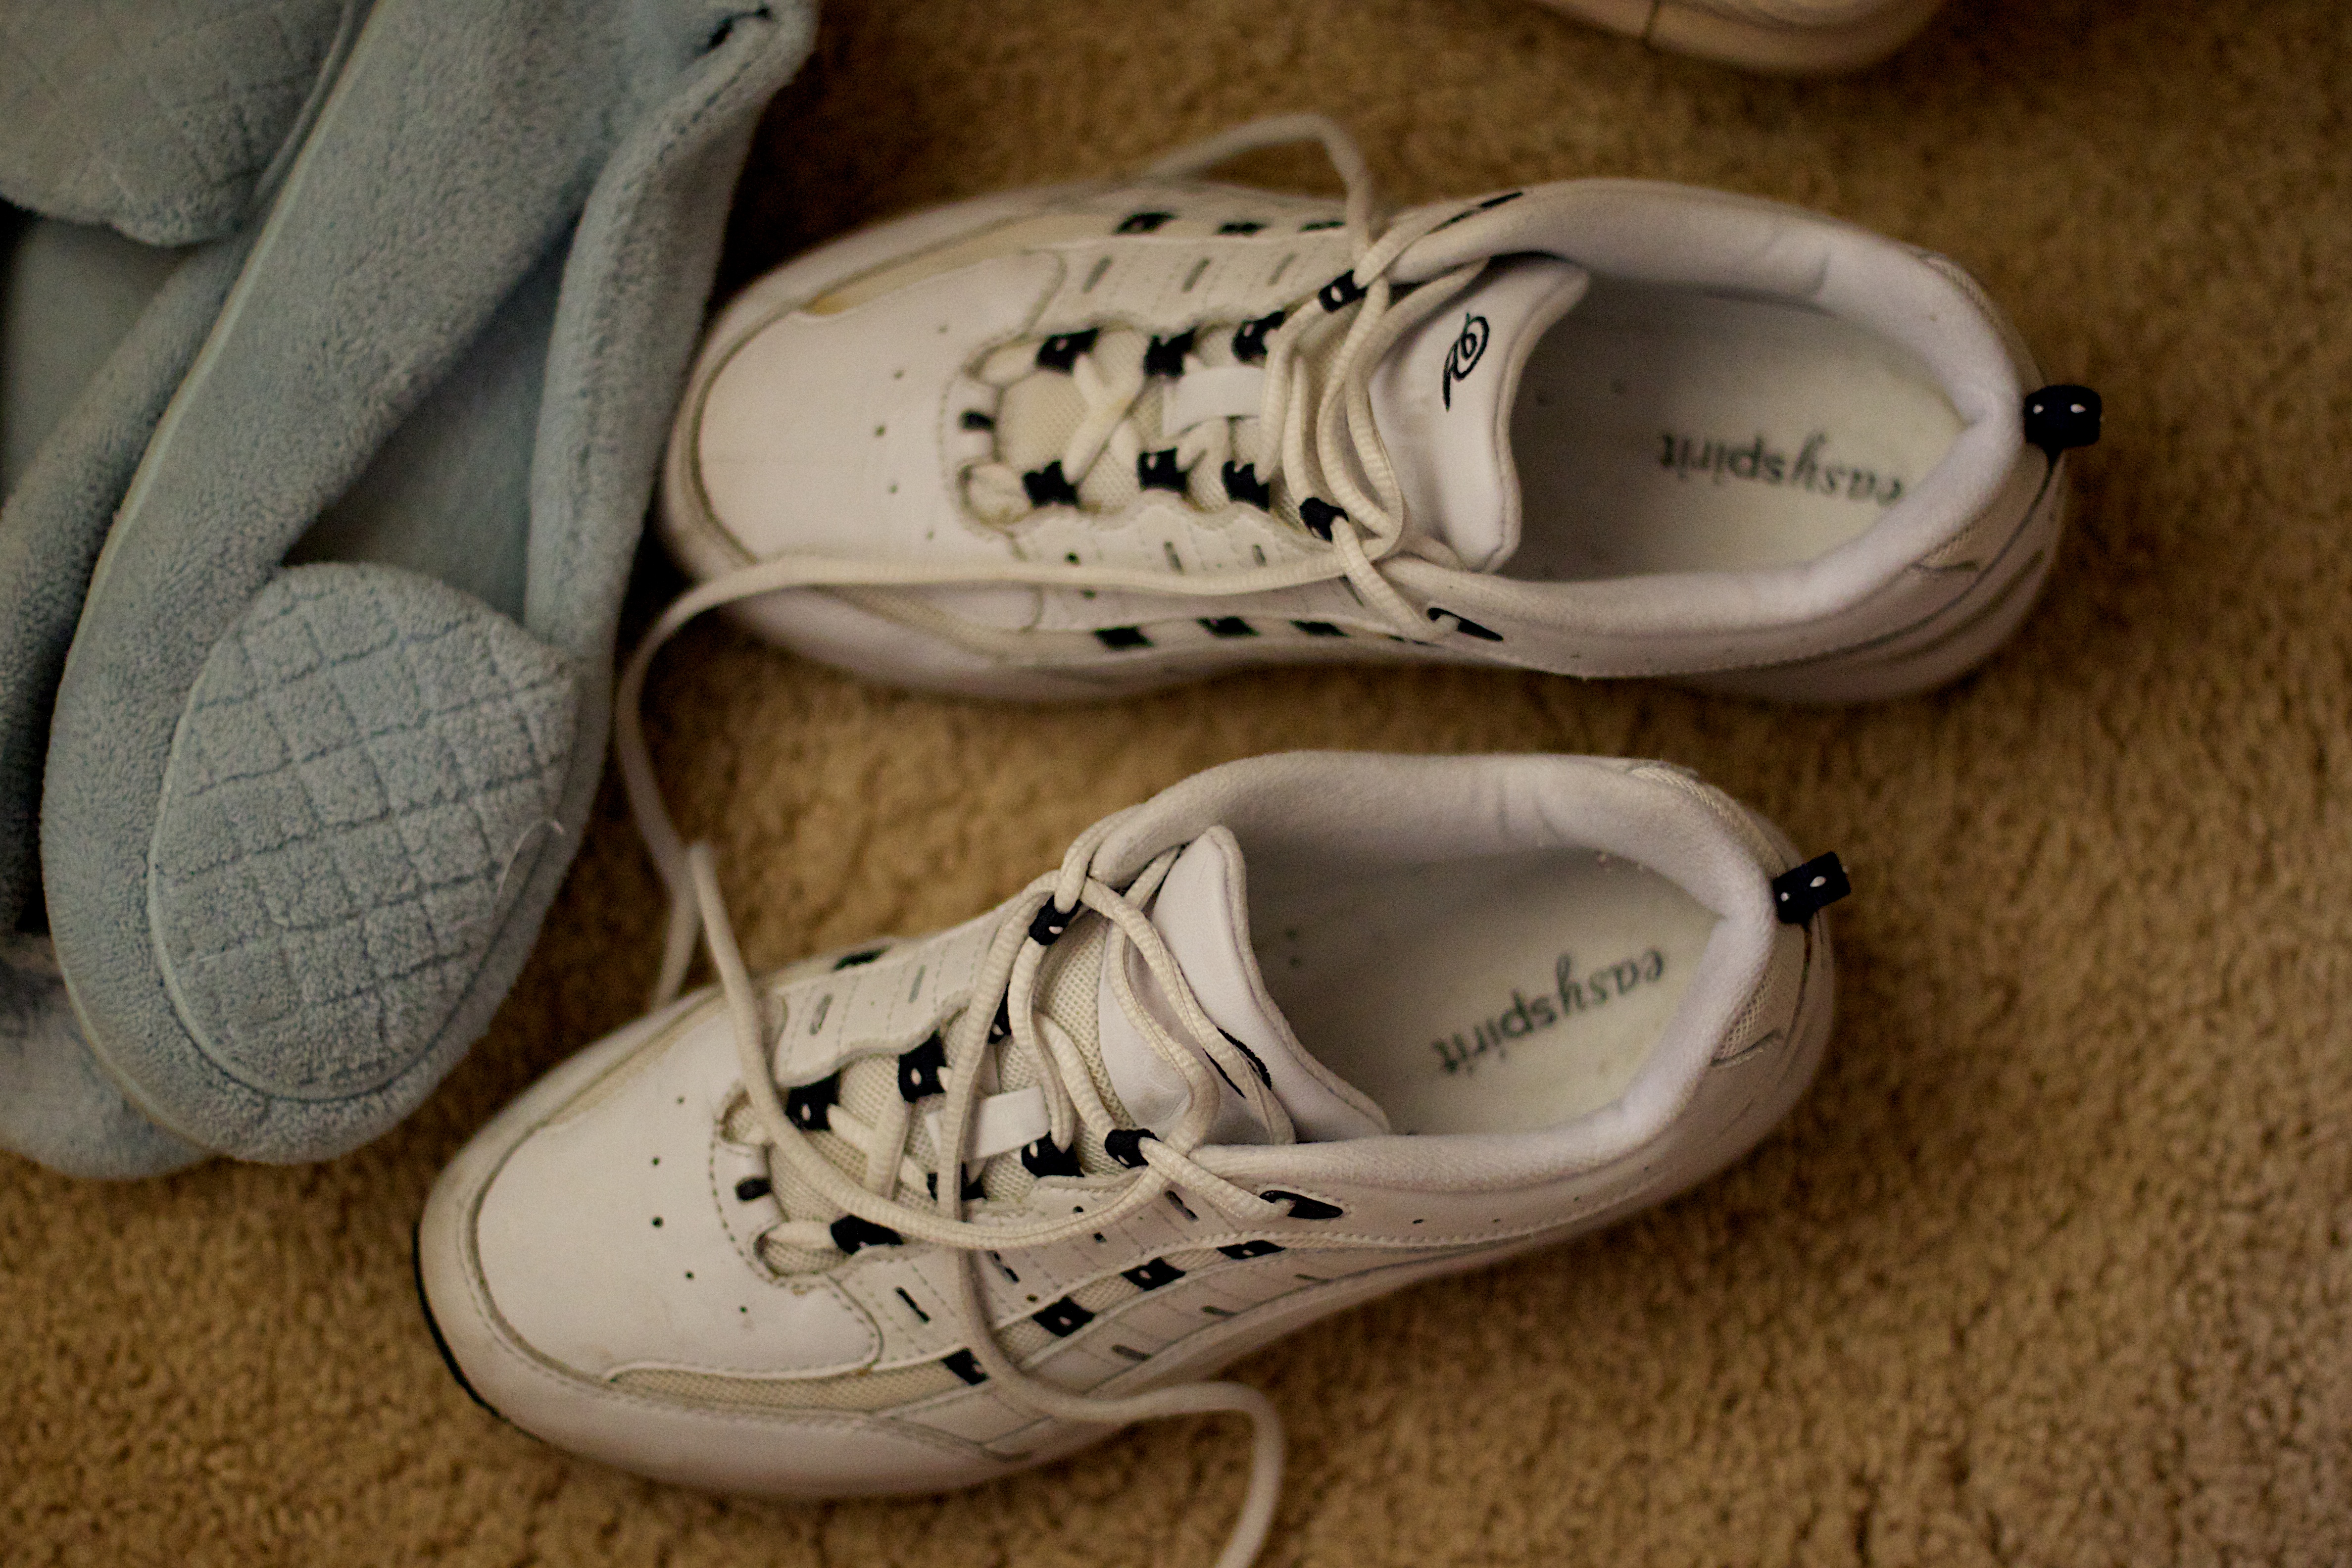
shoe, white, sneakers, footwear, odyssey, outdoor shoe